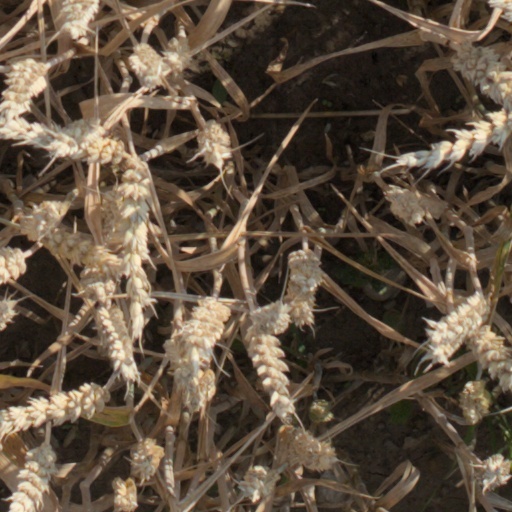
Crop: wheat